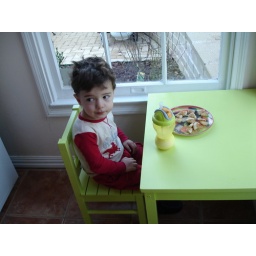
Jasper is now eating at a little table in the kitchen.